Bad Robot

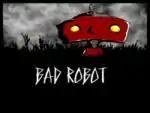
The original Bad Robot Productions logo used from 2001 through 2008.

Bad Robot was originally based at Touchstone Television, but was moved by J. J. Abrams to Paramount Pictures and Warner Bros. Television, after his contract with ABC expired in 2006. Bad Robot produced "Lost" in association with ABC Studios, formerly Touchstone Television. The two companies jointly produced "Six Degrees" and "What About Brian". The deal was first recommended and presented in 1999 as part of a presentation deal, with J.J. Abrams being contracted to Disney. In 2004, Thom Sherman joined Bad Robot Television as president of the studio. The company had developed presentation pitches for ABC and The WB, none of them would eventually got to series.